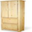
Label: wardrobe